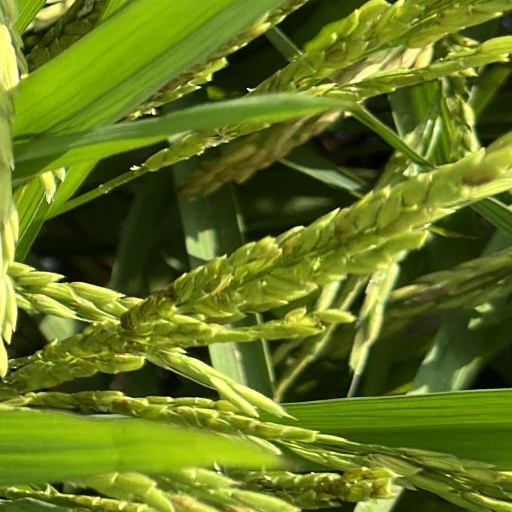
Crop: rice